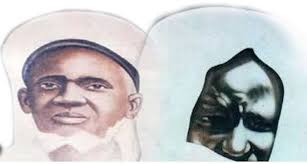
Ñi may janook ci nataal bii dañu mel ne sunu maam El Xaaj Maalig Si ak Séex Axmadu Bàmba Xaadimul Mustafaa. Mu mel ne ñoom ñaar ñépp nag ñu ngi sol lu weex. Ñu ngi kaalawoo ñoom ñaar ñépp kaala yu weex.